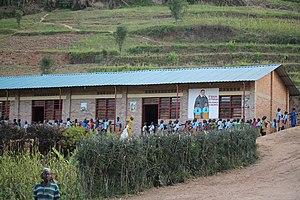
école de Muhihi au Rwanda, entrée en classe des enfants.
L'éducation au Rwanda, ou système éducatif rwandais, concerne l'ensemble des institutions publiques et privées du Rwanda ayant pour fonction d'assurer et de développer le système éducatif dans le pays.